Joe Salave'a

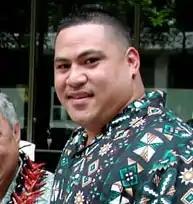

Joe Fagaofe Salave'a (born March 23, 1975) is an American football coach and former defensive tackle who is currently the associate head coach, and defensive line coach at the University of Arizona. He previously served as the associate head coach, defensive line coach and co-defensive coordinator at the University of Oregon from 2017 to 2021 and the University of Miami from 2022 to 2024.